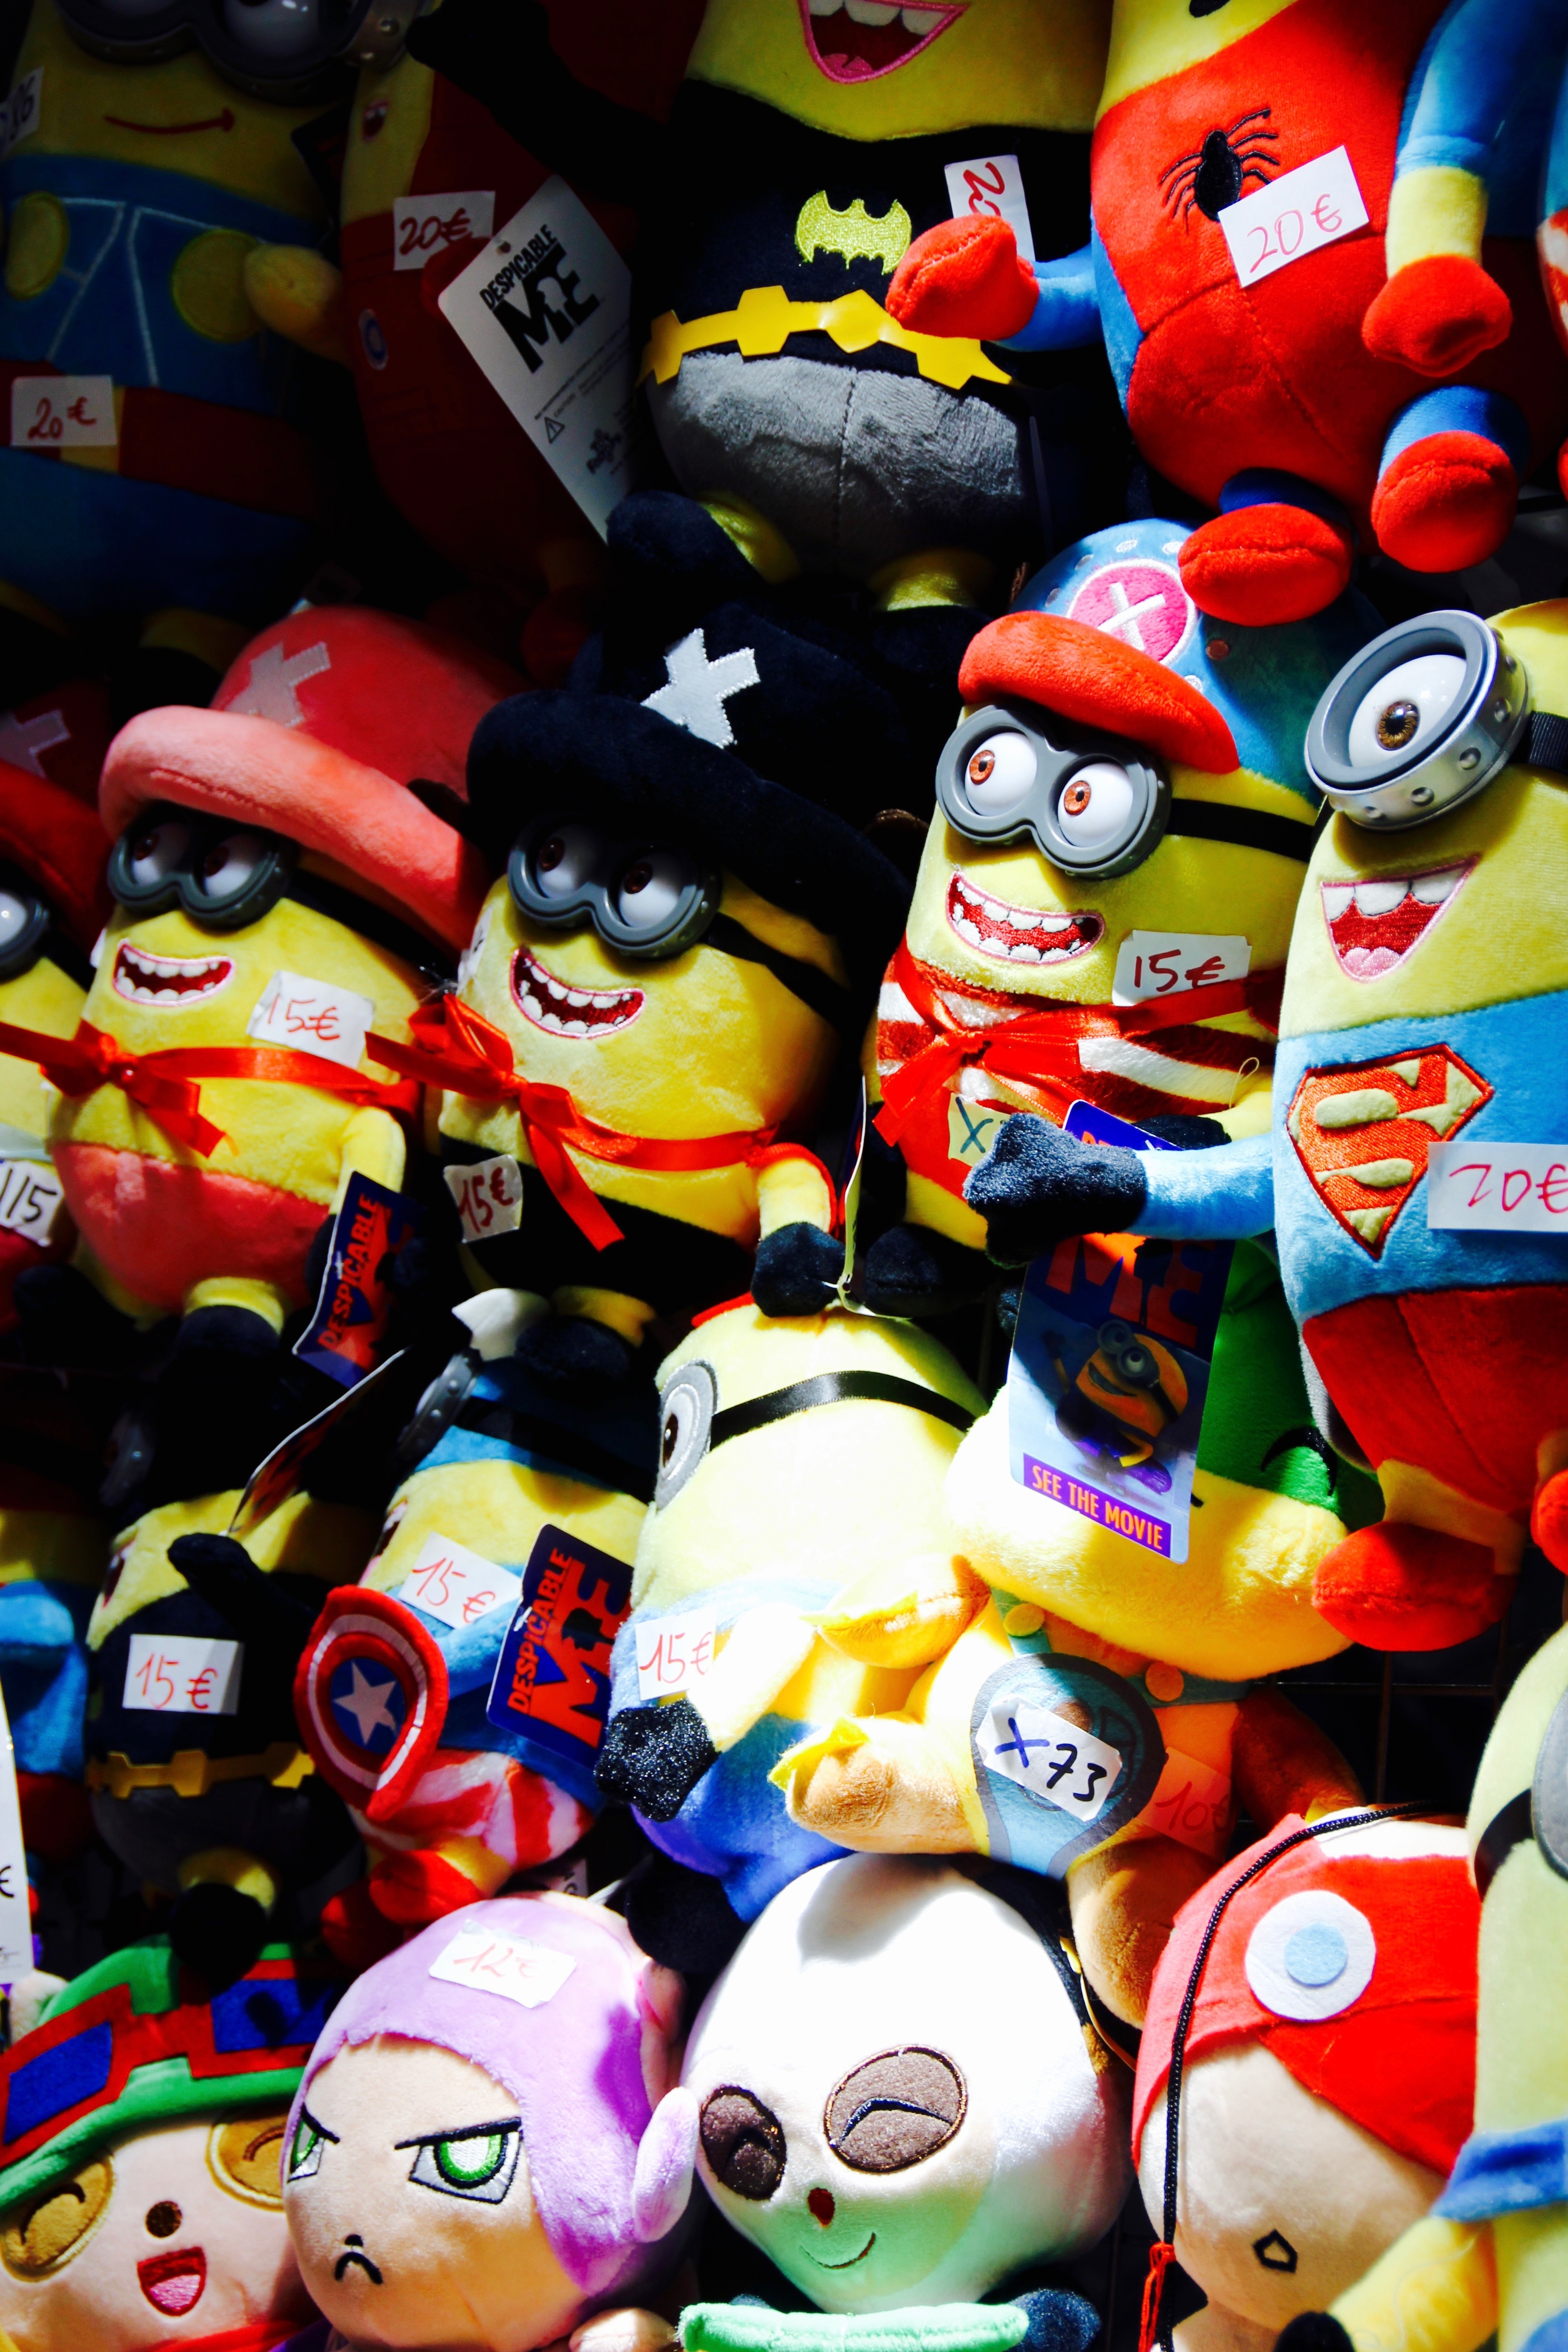
bear, color, toy, fabric, cosplay, art, figure, plush, event, minions, comic, comiccon, fair, dortmund, collect, manga, convention, stuffed toy